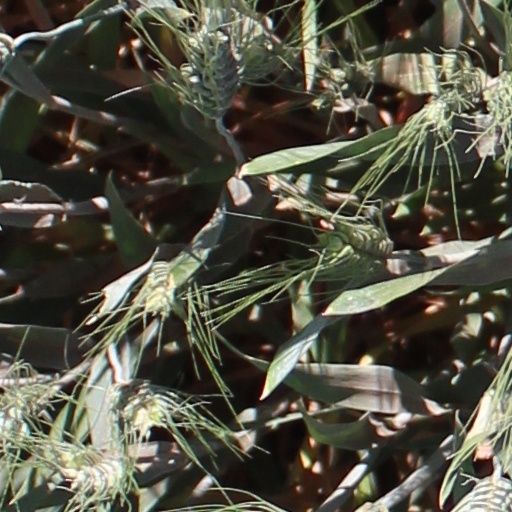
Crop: wheat